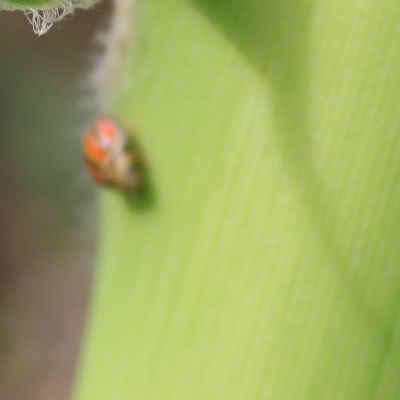
Crop: Maize
Condition: leaf beetle